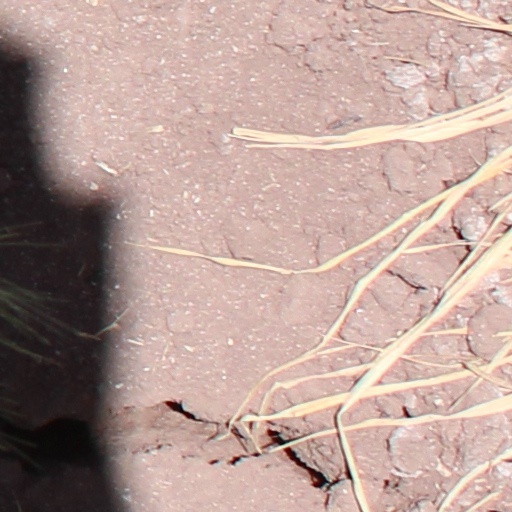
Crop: wheat